Jeremiah Day

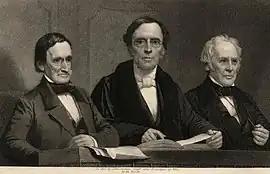
Jeremiah Day, Theodore Dwight Woolsey and Benjamin Silliman, left to right, Commencement Day, Yale College, 1860. Steel engraving by John Sartrain

Day then succeeded Timothy Dwight IV [q.v.], as principal of the academy which the latter had established at Greenfield Hill, Connecticut, but soon left there to become tutor at Williams College. Two years later Day accepted a similar position at Yale. On June 3, 1800, he was licensed to preach by the New Haven West Association of Ministers. During all this time Day had been suffering from tuberculosis, and in July 1801 a hemorrhage brought on by the exertion of preaching caused him to go to Bermuda where he spent nearly a year. Upon his return Day went to his father's home with little expectation of recovery, but life among the Connecticut hills arrested the disease, and in the summer of 1803 he undertook the duties of the professorship of mathematics and natural philosophy at Yale to which he had been elected shortly after his departure for Bermuda. On January 14, 1805, Day married Martha, the daughter of the Hon. Roger Sherman and Rebecca Minot Prescott, they had one son child Sherman Day. Martha died in 1806 and on September 24, 1811, Jeremiah married Olivia, daughter of Major Daniel and Olive (Tinker) Jones of Hartford, Connecticut. Day was elected an Associate Fellow of the American Academy of Arts and Sciences in 1813.